Kingstonian F.C.

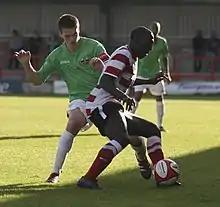
A Kingstonian player in home kit in a 2012 match against Lewes

At the club's annual general meeting in 1890, the secretary at the time, William G. Carn, proposed that the name became "one more identified with the town". His proposal was successful, and the club became Kingston Wanderers F.C. in the 1890–91 season. The club's first season as Kingston Wanderers also heralded a change of home ground to the Fairfield Recreation Ground.